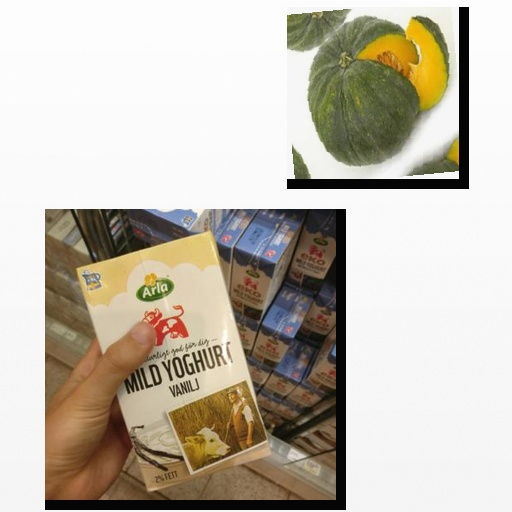
Food items: vanilla_yogurt, pumpkin